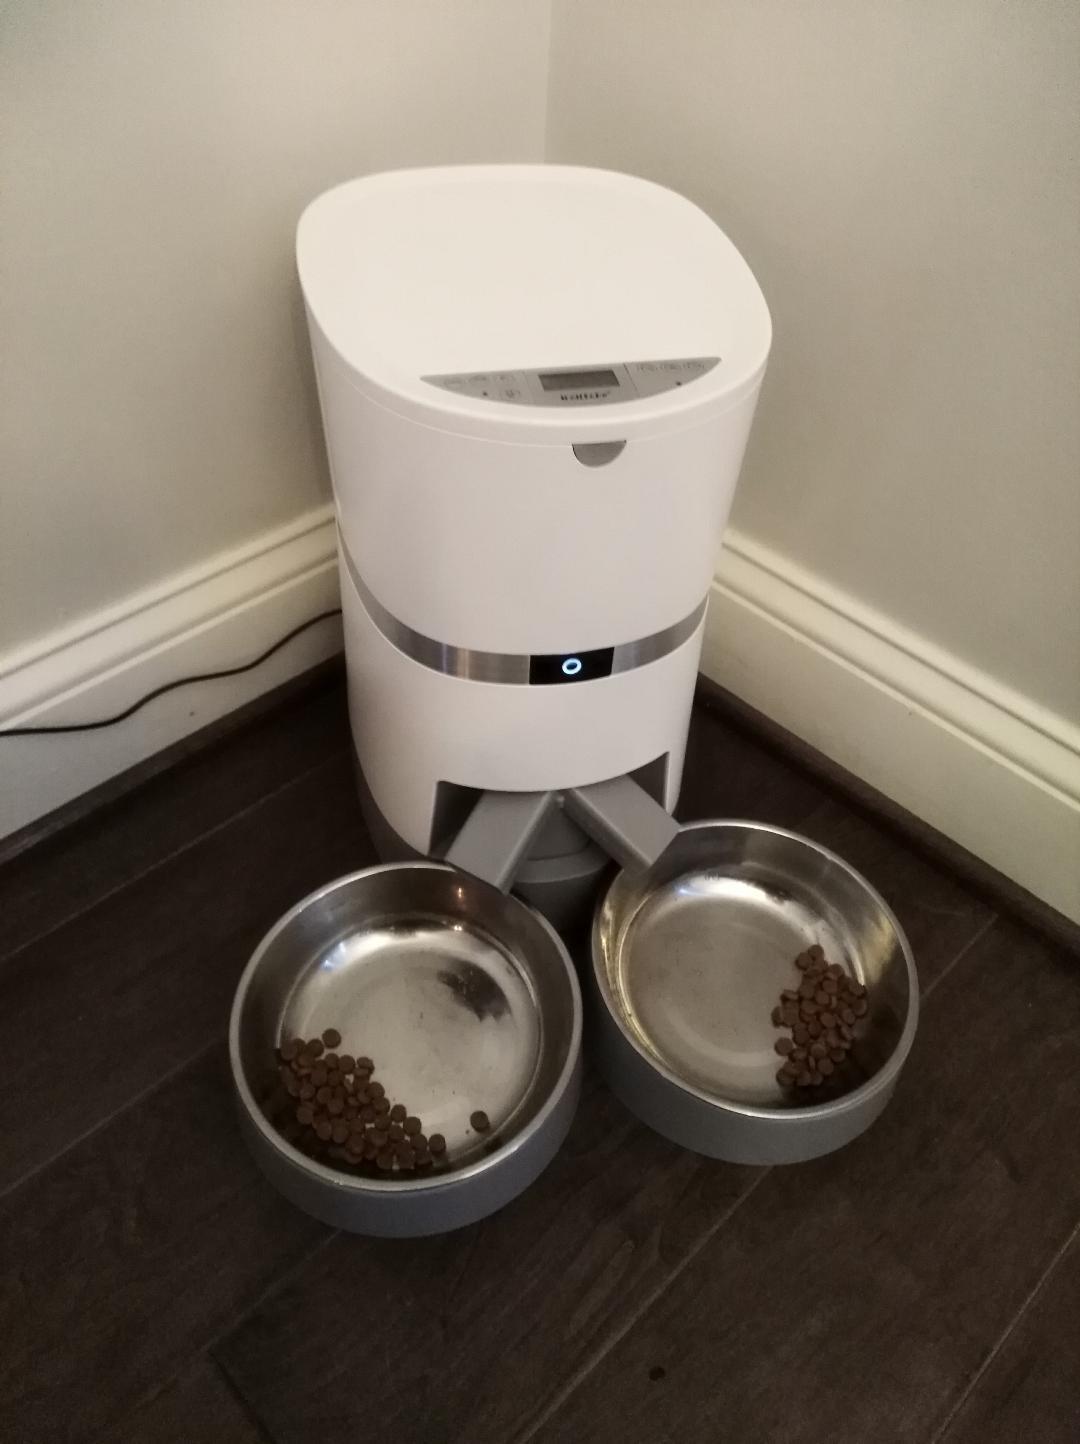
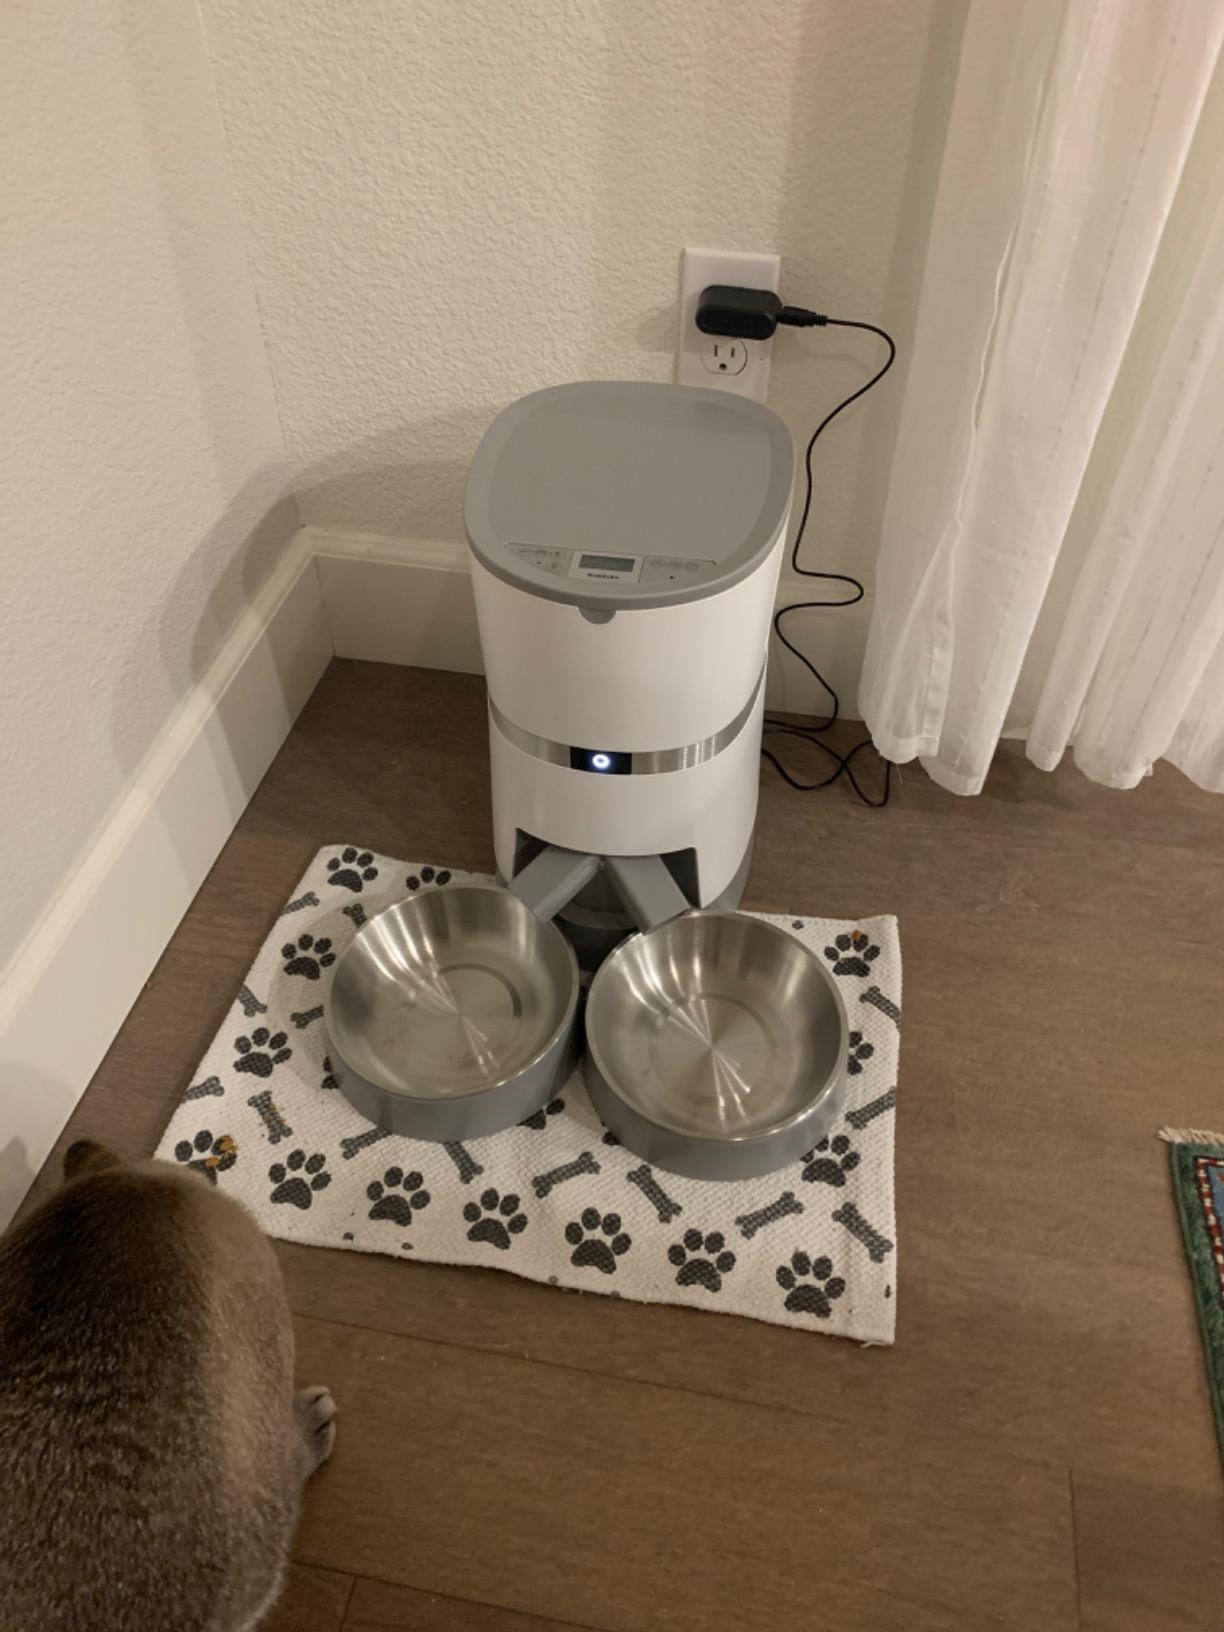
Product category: items_feeder
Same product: yes